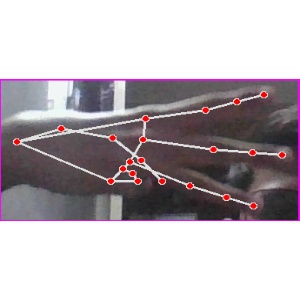
अक्षर: भ